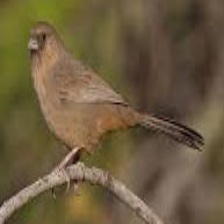
Species: ALBERTS TOWHEE
Scientific name: PIPILO ABERTI